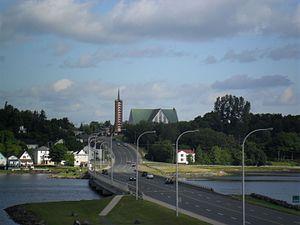
Église Sainte-Famille de Bathurst
Bathurst est une cité de 11 897 habitants à l'embouchure de la rivière Népisiguit dans la baie des Chaleurs. Elle est le chef-lieu et la principale ville du comté de Gloucester, au nord-est de la province du Nouveau-Brunswick au Canada. Étant la seule grande ville du Nord-Est, Bathurst offre une gamme de services digne des villes de plus grande importance. Hôpitaux, salles de spectacles, musées, écoles, centres commerciaux et hôtellerie sont parmi les services de la ville de Bathurst. Bien que l'économie de la région ait été durement touchée ces derniers temps par des fermetures d'entreprises, telle que la Smurfit-Stone, et la fermeture de la mine Brunswick au sud de la ville, la région tient le coup et fait preuve d'initiative pour diversifier l'économie.